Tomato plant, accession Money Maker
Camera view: horizontal (90 deg, fisheye); turntable rotation: 60 degrees
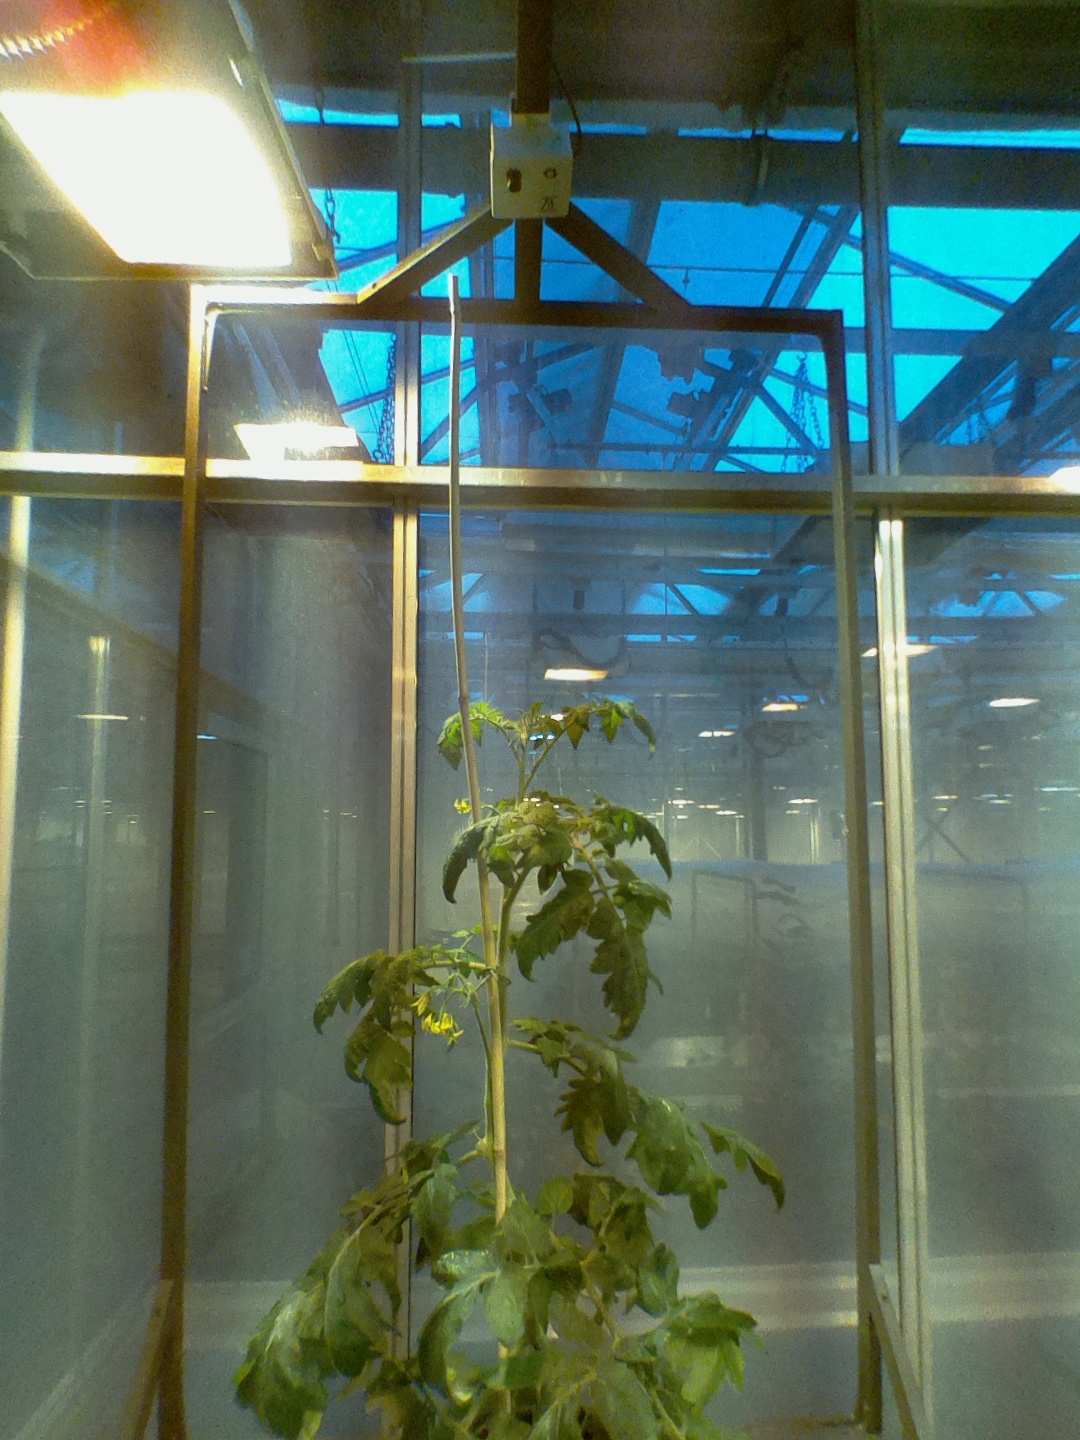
BBCH growth stage 67: Full flowering, 70%-80% of flowers open, more petals falling